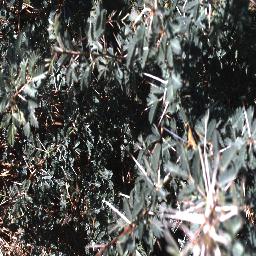
Label: prickly_acacia